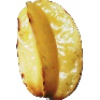
Label: Carambula 1